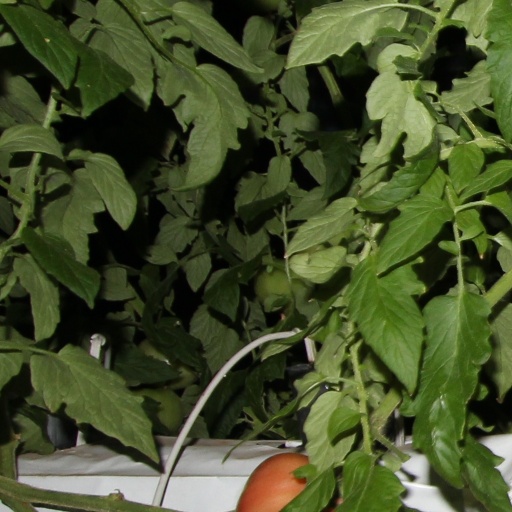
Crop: tomato